Macroemulsion

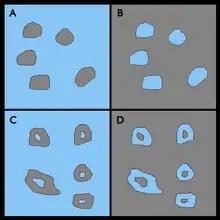
Image A is (O/W) emulsion. Image B is a (W/O) emulsion. Image C is a W/O/W multiple emulsion group. Image D is a (O/W/O) multiple emulsion group.

Macroemulsions are formed in a variety of ways. Since they are not thermodynamically stable, they do not form spontaneously and require energy input, usually in the form of stirring or shaking of some kind to mechanically mix the otherwise immiscible phases. The resulting size of the macroemulsions typically depends on how much energy was used to mix the phases, with higher-energy mixing methods resulting in smaller emulsion particles. The energy required for this can be approximated using the following equation: